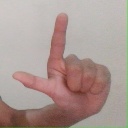
अक्षर: ल